Black Saturday bushfires

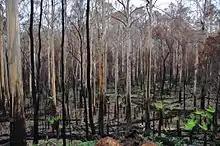
Forest regrowing along Acheron Way in April 2009

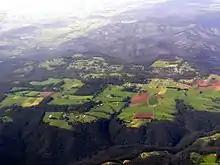
Aerial view of the Kinglake area looking north, nine months after bushfires (burnt area top third of image)

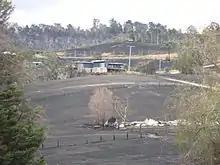
Yarra Glen three days after the fires showing differential property survival

It was estimated that the amount of energy released during the firestorm in the Kinglake-Marysville area was equivalent to the amount of energy that would be released by 1,500 Hiroshima-sized atomic bombs.